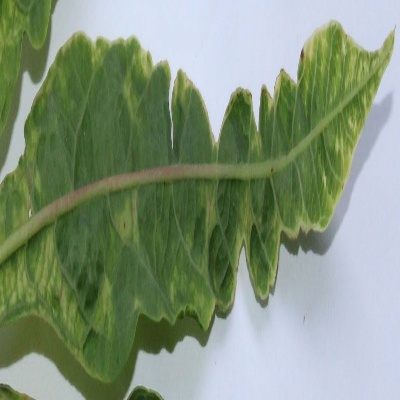
Crop: Cassava
Condition: mosaic